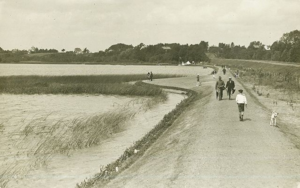
Lyngby Sø / Historie
Lyngby Sø med promenaden og jernbanelinjen. Foto måske fra 1920'erne.
Lyngby sø ligger nordvest for København i Mølleådalen hovedsagelig i Lyngby-Taarbæk Kommune. Søen er den mindste af de 4 store søer i Mølleåens vandløbssystem.